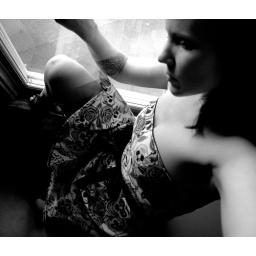
skull dress in window